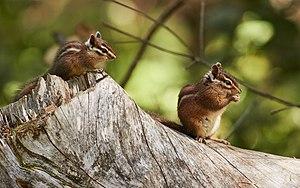
Les Rongeurs ou Rodentiens sont un ordre de mammifères placentaires. Ces animaux se caractérisent par leur unique paire d'incisives à croissance continue sur chacune de leurs mâchoires, qui leur servent à ronger leur nourriture, à creuser des galeries ou à se défendre. Le reste de leur morphologie est relativement variable, mais la majorité des espèces sont de petite taille, avec un corps trapu, des pattes courtes et une longue queue. La plupart des rongeurs se nourrissent de graines ou d'autres matières végétales, mais d'autres ont des régimes alimentaires plus variés. Ce sont souvent des animaux sociaux et beaucoup d'espèces vivent en communauté au sein desquelles les individus interagissent et communiquent entre eux de façon complexe. Le mode de reproduction peut être monogame, polygyne ou avec promiscuité sexuelle. De nombreuses espèces ont des portées de petits peu développés et dépendants, quand d'autres donnent directement naissance à des jeunes déjà relativement bien développés.